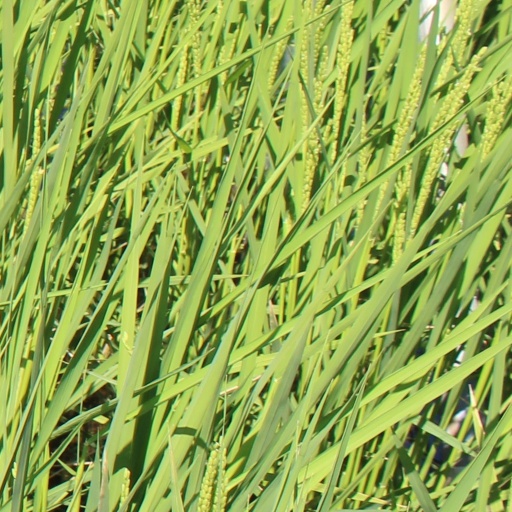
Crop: rice